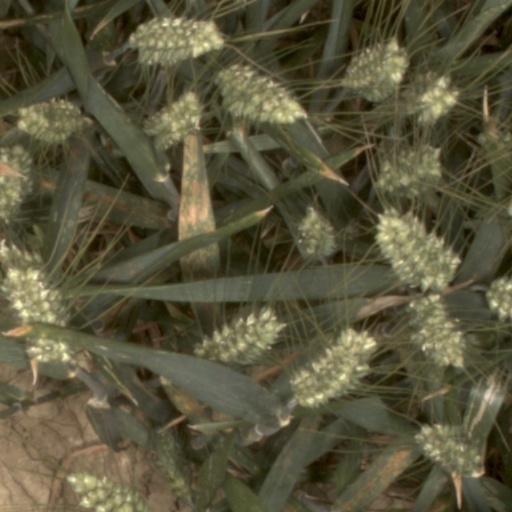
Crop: wheat